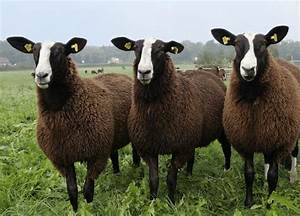
Label: sheep